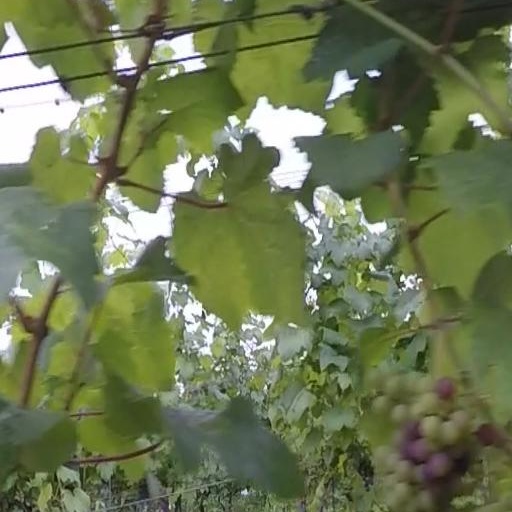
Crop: grape